Aknīste Municipality

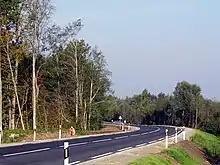
Road P73, NW of Aknīste

Aknīste Municipality is a former municipality in Selonia, Latvia. The municipality was formed in 2009 by merging Aknīste town with its countryside territory, Asare parish and Gārsene parish, the administrative centre being Aknīste. In 2010 Aknīste parish was created from the countryside territory of Aknīste town. The population in 2020 was 2,520.